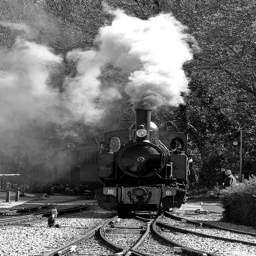
A train traveling down tracks near a tree filled forest.
A train with a large, black engine locomotive, heading down the track while it blows out steam.
Smoke is coming out of a train engine on the tracks.
an old steam engine barrels down the tracks towards the camera
A train on the tracks that has smoke coming out the top.